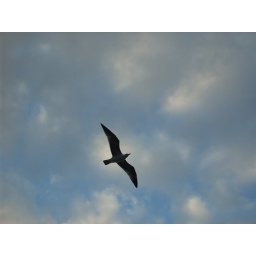
Gaviota flying in the sky